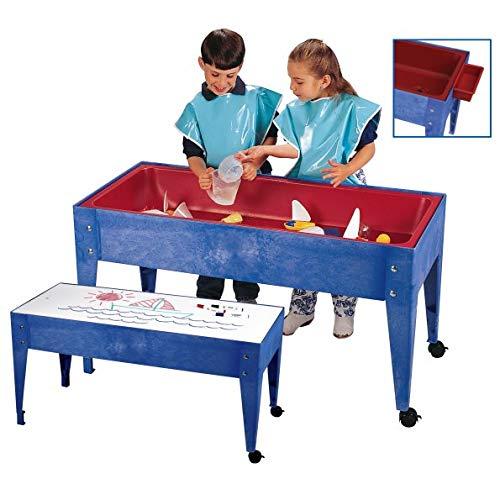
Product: Constructive Playthings Sand and Water Table with Dry-Erase Top, Indoor and Outdoor Friendly
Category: Patio, Lawn & Garden | Patio Furniture & Accessories | Tables | Dining Tables
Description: IDEAL SIZE: Measuring 21"L x 46"W x 24"H, this Indoor/Outdoor Sand and Water Table with Dry-Erase Top is the perfect addition to your play area.
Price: $305.84
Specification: Product Dimensions:         25 x 8.9 x 45.9 inches ; 33.1 pounds    |Shipping Weight: 33.3 pounds (View shipping rates and policies)|ASIN: B0035Y24V6|Item model number: MAA-01|    #55    in Sand & Water Tables    |    #67    in Outdoor Dining Tables